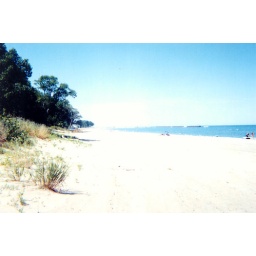
a beautiful white sand beach at Linwood Beach in Vermilion, Ohio. Photo by Linda Konrad.